Walter Braunfels

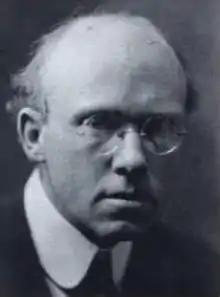
Walter Braunfels in 1920

Walter Braunfels (19 December 1882 – 19 March 1954) was a German composer, pianist, and music educator.